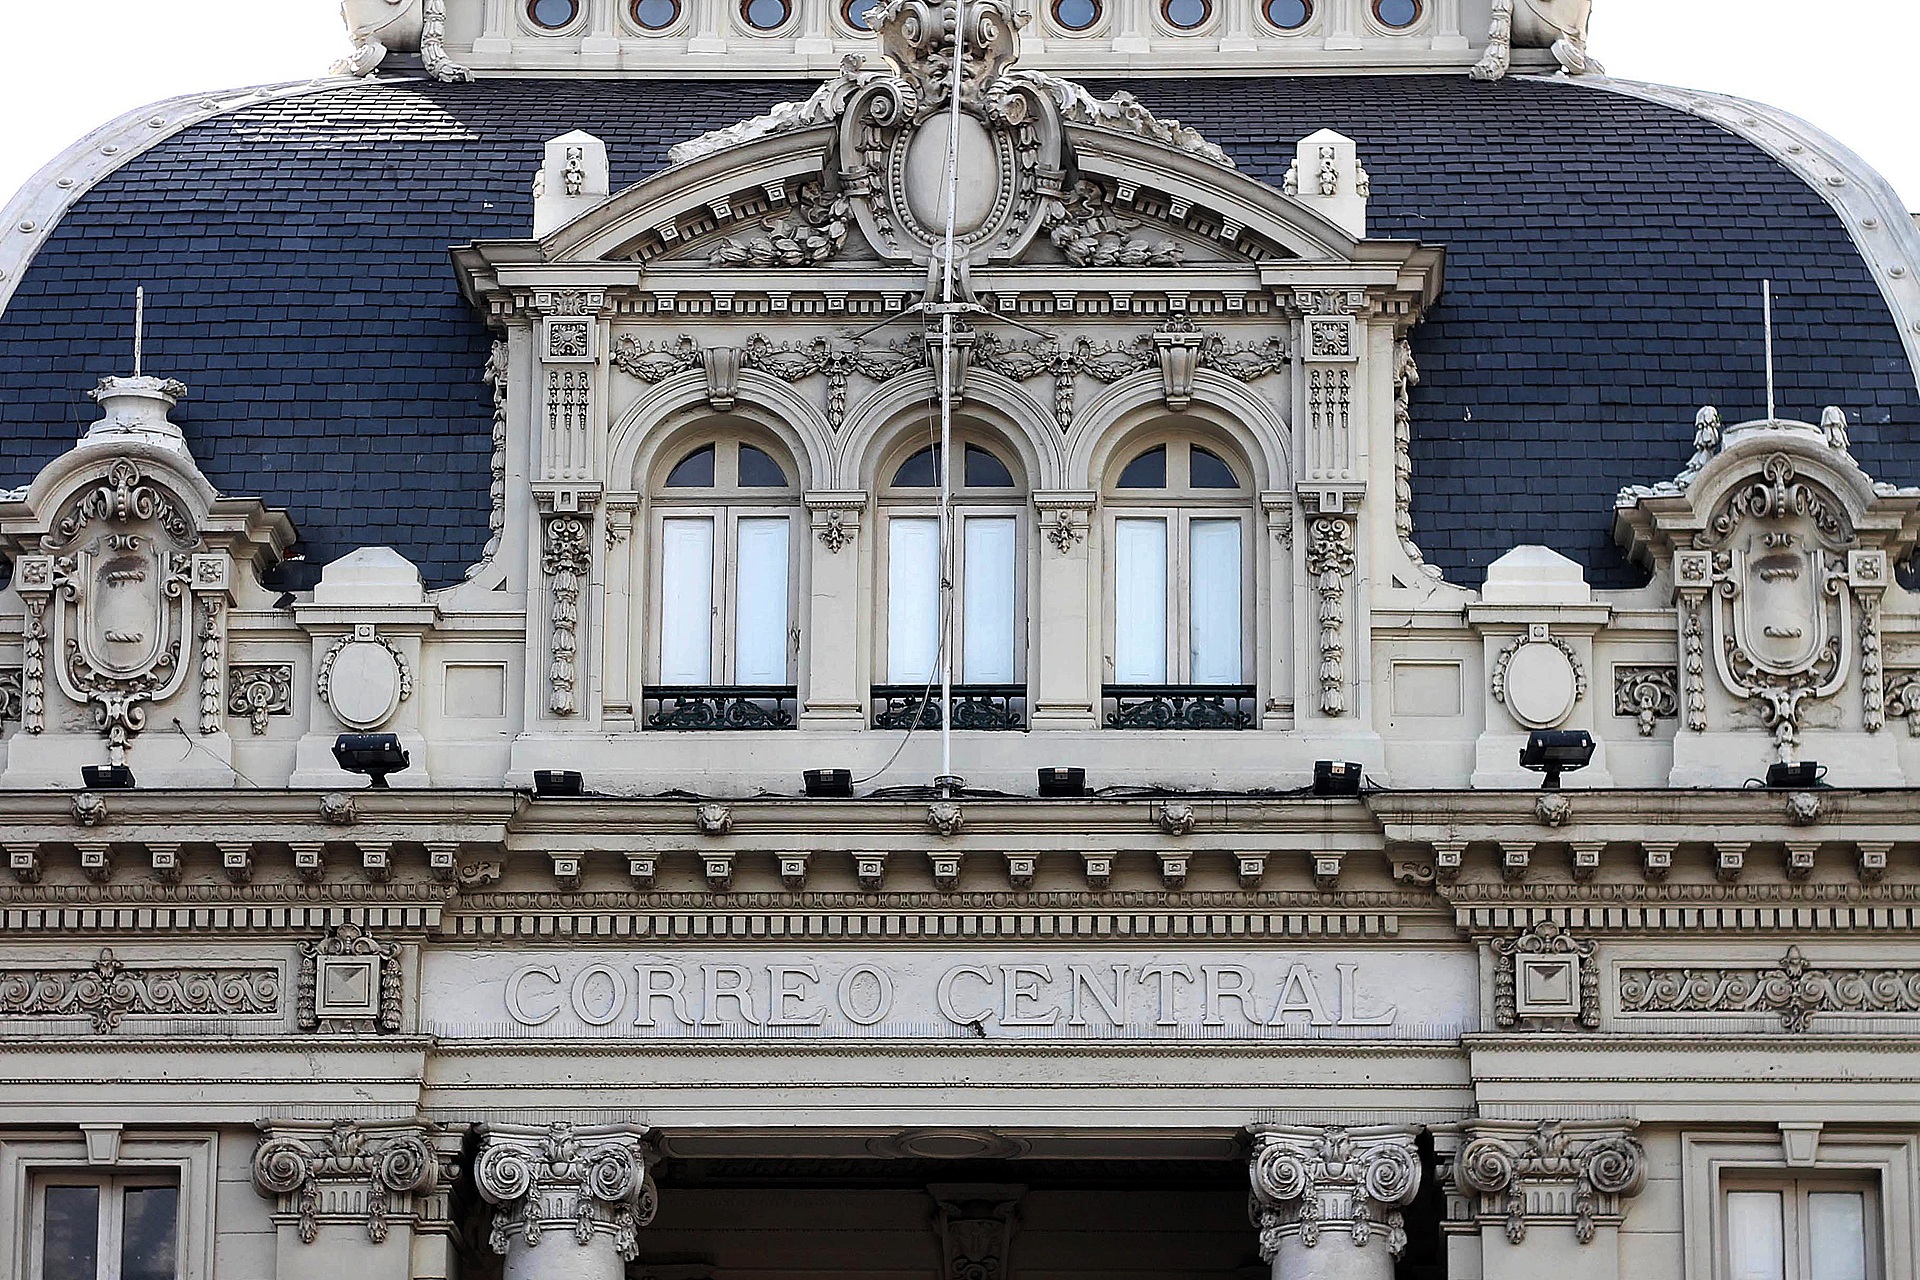
architecture, building, palace, arch, landmark, facade, church, cathedral, place of worship, baptistery, synagogue, basilica, national monument, post office, ancient history, plaza de armas of santiago, ramon fehrman mart nez